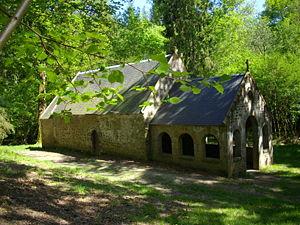
Chapelle Saint-Antoine, Magny-le-Désert (forêt des Andaines, Basse-Normandie, France)
Magny-le-Désert est une commune française, située dans le département de l'Orne en région Normandie, peuplée de 1 400 habitants.
La forêt d'Andaine ou forêt des Andaines est une forêt domaniale située dans le département de l'Orne et la région Normandie.